Alfred Steele

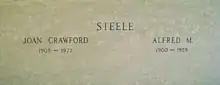
Alfred Steele and Joan Crawford's grave at Ferncliff Cemetery and Mausoleum

On the morning of April 19, 1959, Steele was found on the floor next to his bed by Crawford, who immediately called a doctor. A traumatized Crawford covered Steele in blankets and yelled "Get warm, get warm!" The physician who examined Steele pronounced him dead of a massive heart attack. His death came as a shock to his colleagues, friends, and family, who praised him for his leadership and vision at Pepsi-Cola.